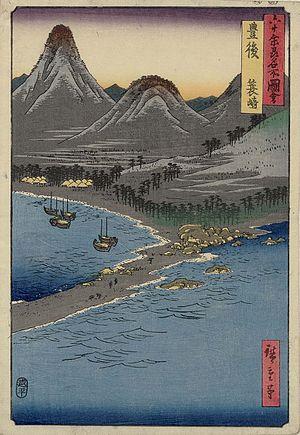
Les Vues des sites célèbres des soixante et quelques provinces du Japon forment une série d’estampes ukiyo-e du peintre Hiroshige. Publiée de 1853 à 1856 par la maison d’édition Koshihei, la série est composée de soixante-neuf estampes et d’une page de sommaire. Elle illustre soixante-huit provinces du Japon, ainsi que la capitale Edo.